Answer in natural language. Is light blue colour dresser birkeland (highlighted by a red box) further away or in front of Window (highlighted by a blue box)? Choose between the following options: further away or in front
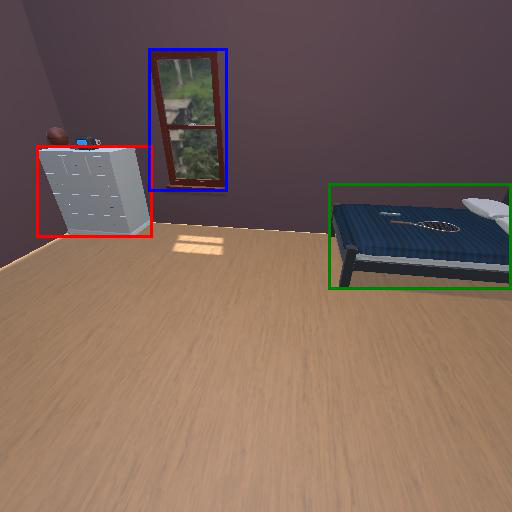
<answer>further away</answer>